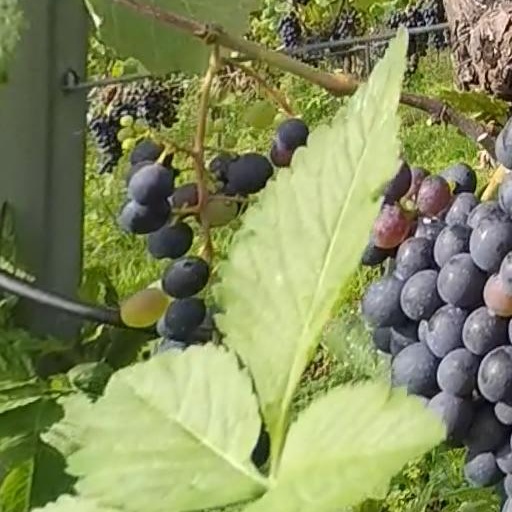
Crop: grape